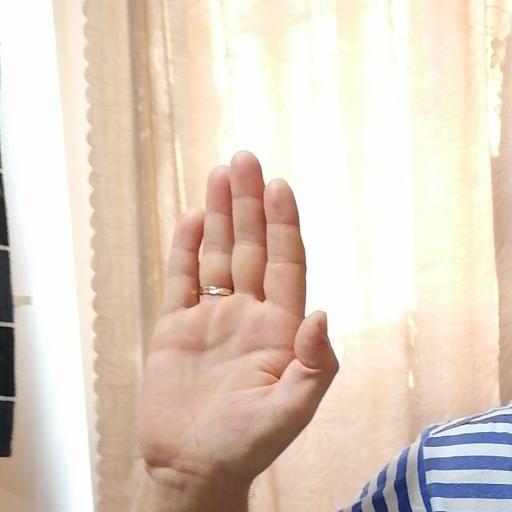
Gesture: stop